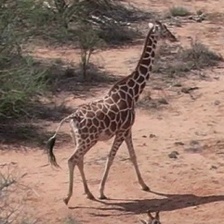
Pose orientation: right